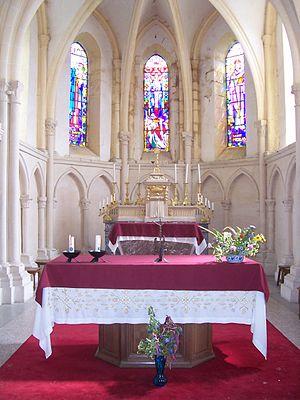
Cornay est une commune française située dans le département des Ardennes, en région Grand Est.